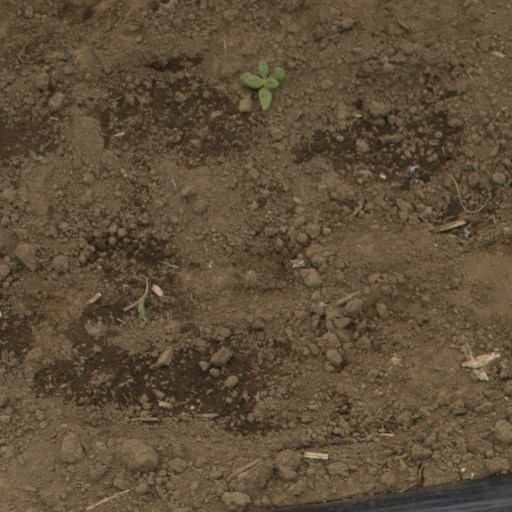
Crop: Jerusalem artichoke